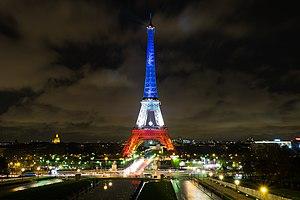
La tour Eiffel aux couleurs françaises après les attentats du 13 novembre 2015.